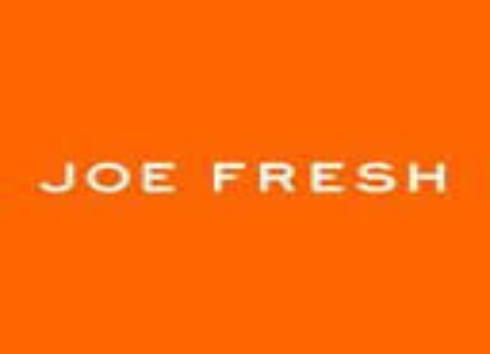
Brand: Joe Fresh
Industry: Clothes